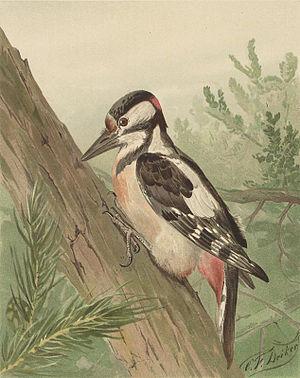
Le Pic épeiche est l'espèce de pics la plus répandue et la plus commune en Europe et dans le Nord de l'Asie. Faisant partie des pics de taille moyenne, il se caractérise par un plumage rayé de blanc et de noir et une tache rouge écarlate sur le bas-ventre près de la queue.